Compressor stall

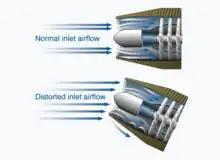
Comparison of normal and distorted airflow into the compressor section

A compressor stall is a local disruption of the airflow in the compressor of a gas turbine or turbocharger. A stall that results in the complete disruption of the airflow through the compressor is referred to as a compressor surge. The severity of the phenomenon ranges from a momentary power drop barely registered by the engine instruments to a complete loss of compression in case of a surge, requiring adjustments in the fuel flow to recover normal operation.